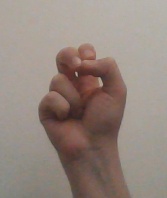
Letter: gaaf